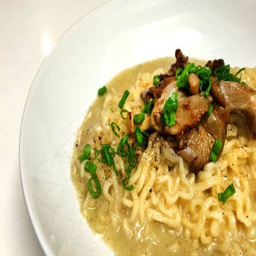
because you and your ramen deserve a trip .